Our Lady of Turumba

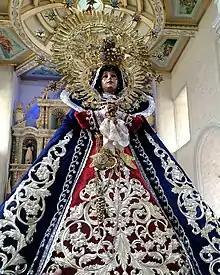
The second image of Our Lady of Turumba brought from Spain venerated inside the church. This particular image was bestowed an episcopal coronation in 1953.

The icon of Our Lady is a oil painting on canvas. The face of Mary is contorted by pain from the dagger plunged into her heart, which Simeon has prophesied.